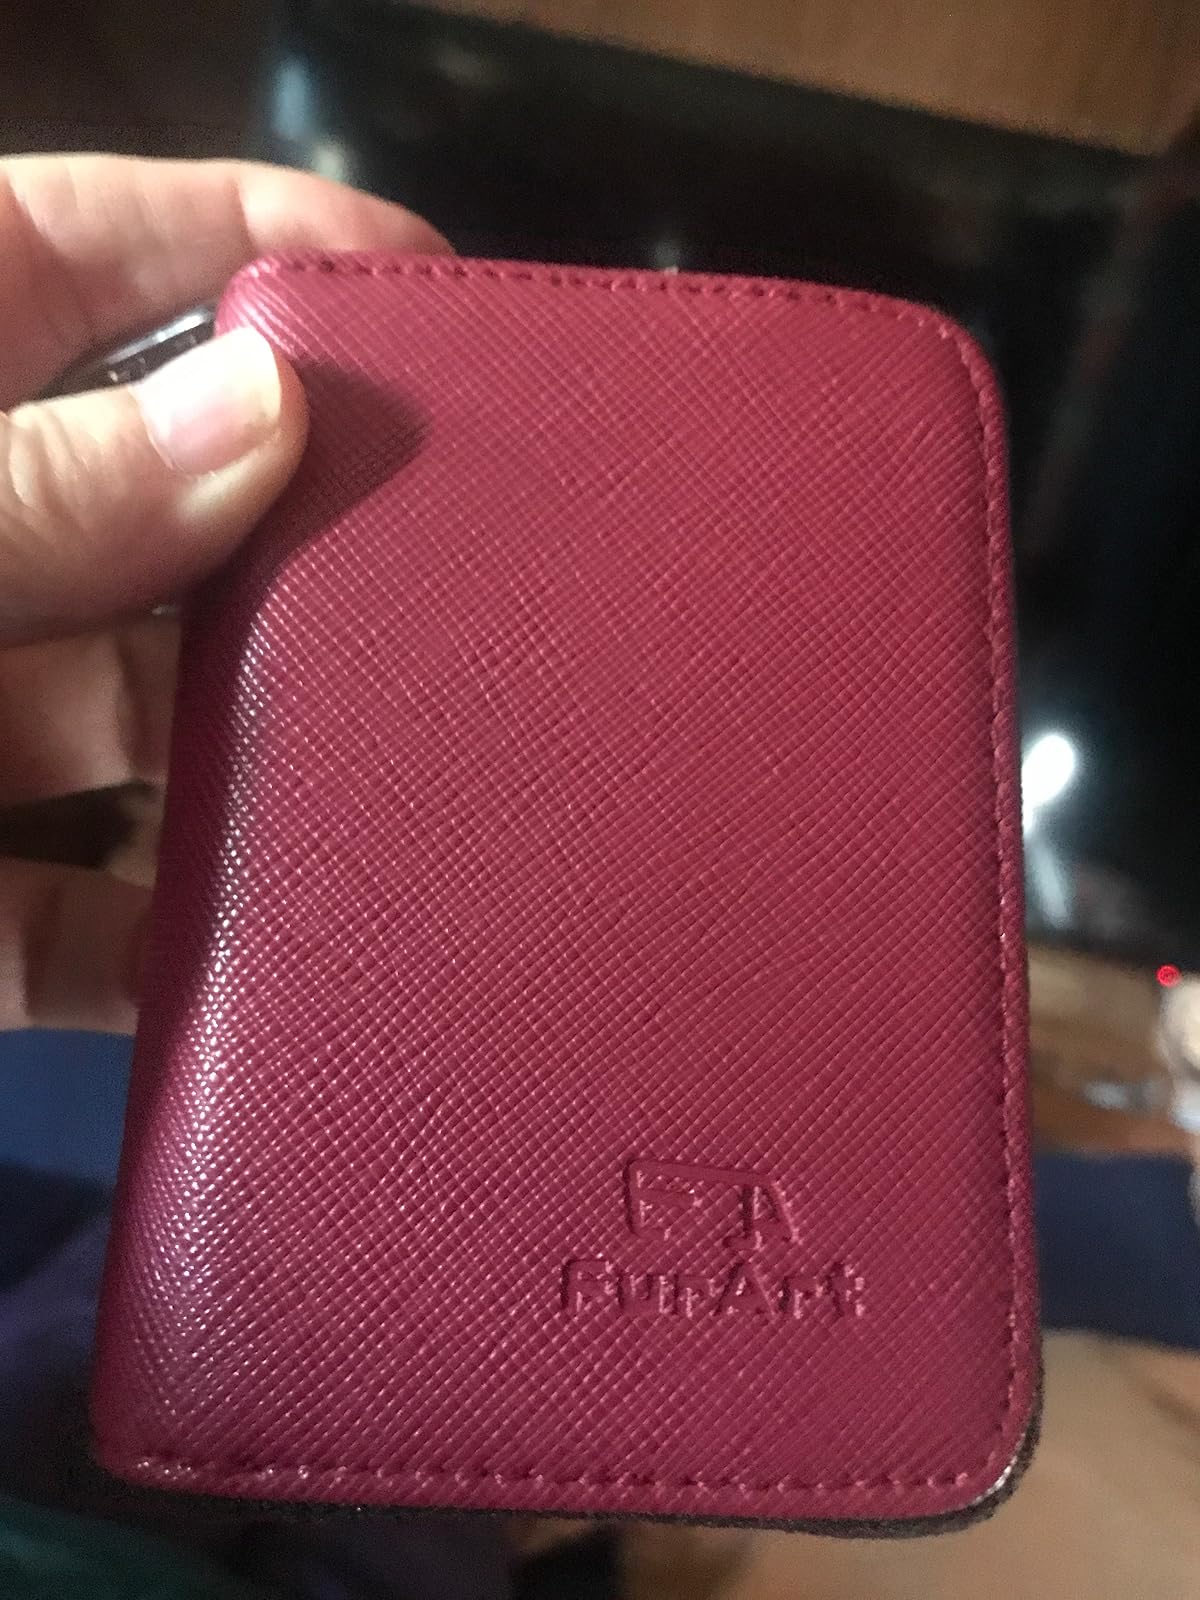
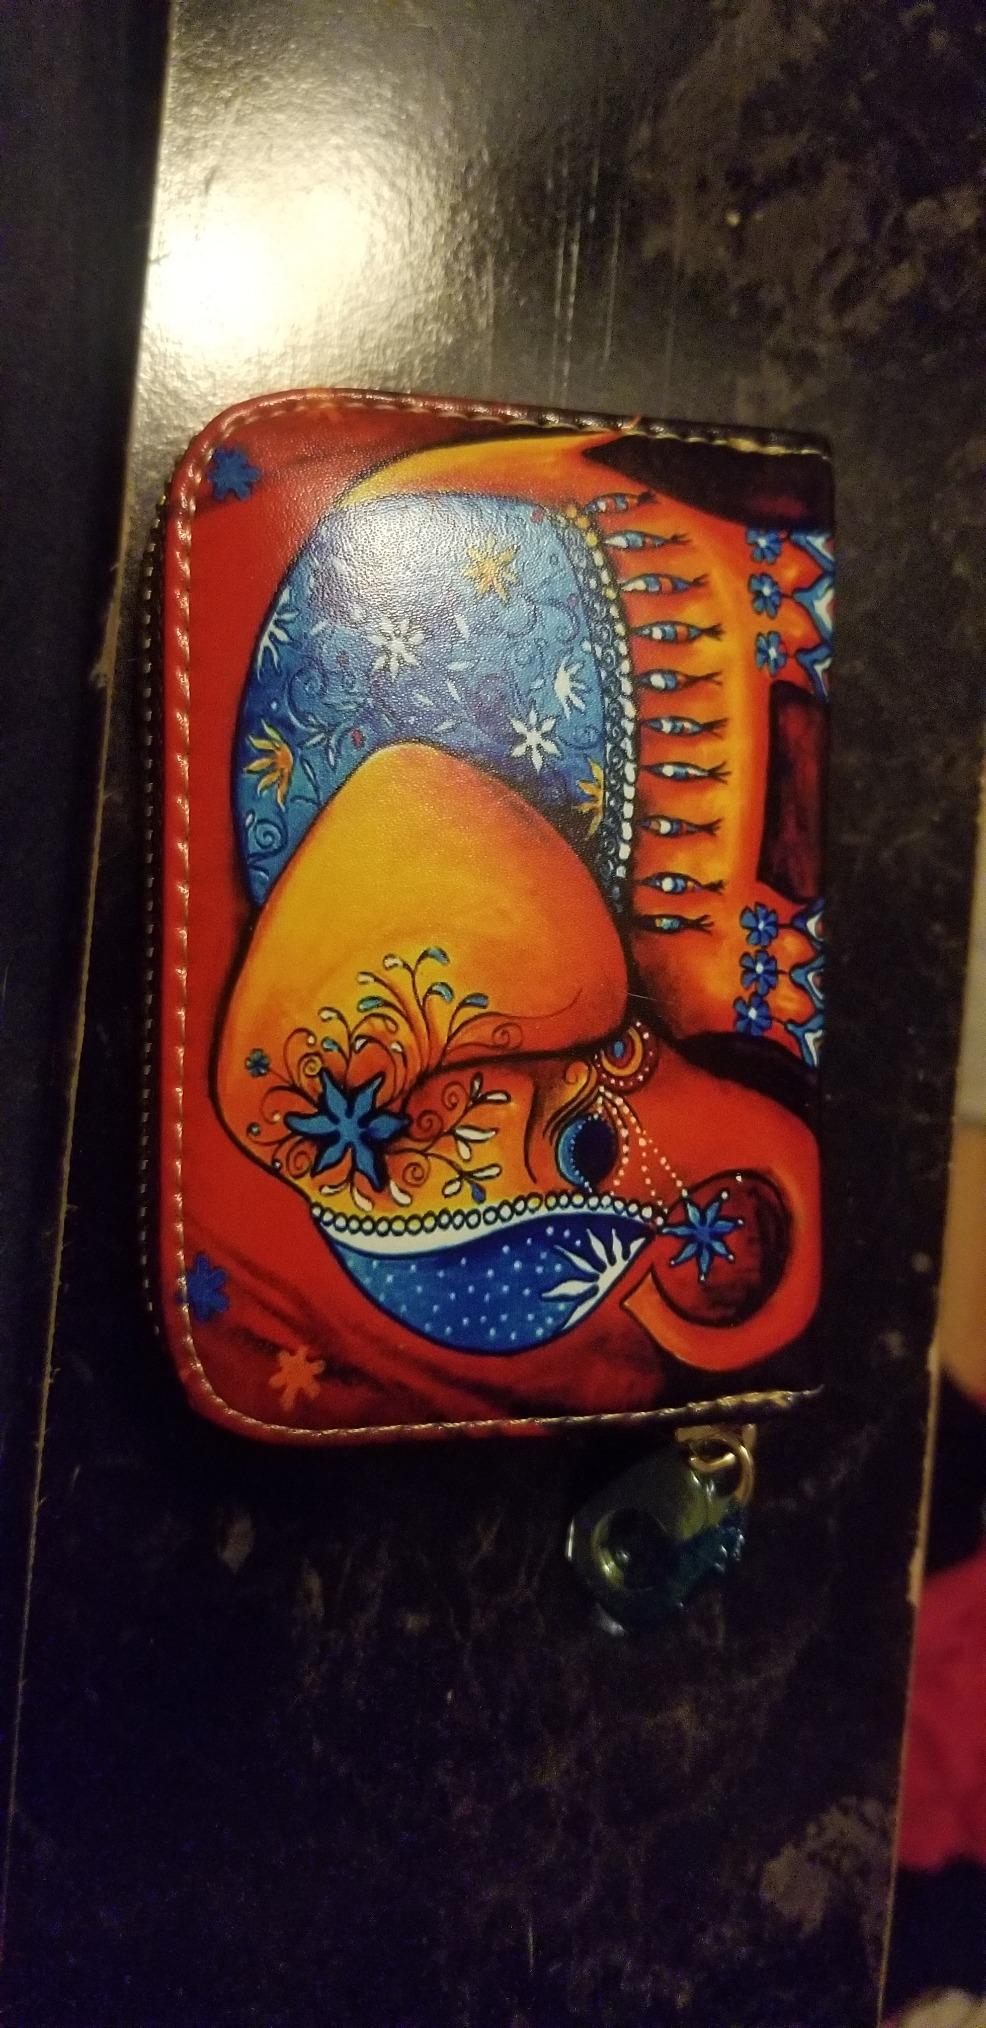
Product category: accessories_keychain
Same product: no